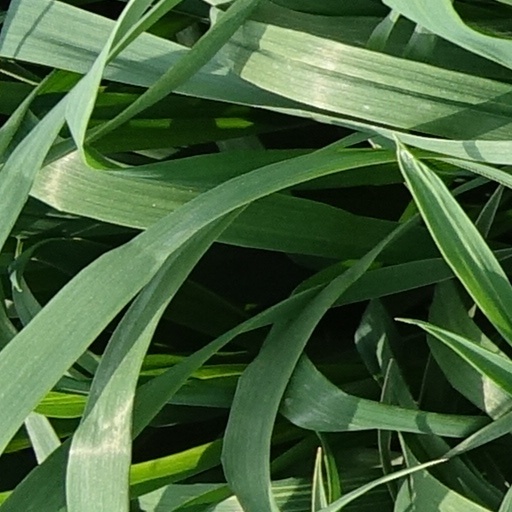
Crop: wheat